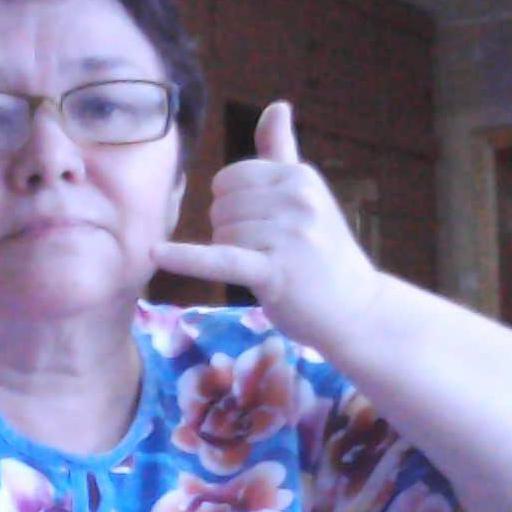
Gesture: call